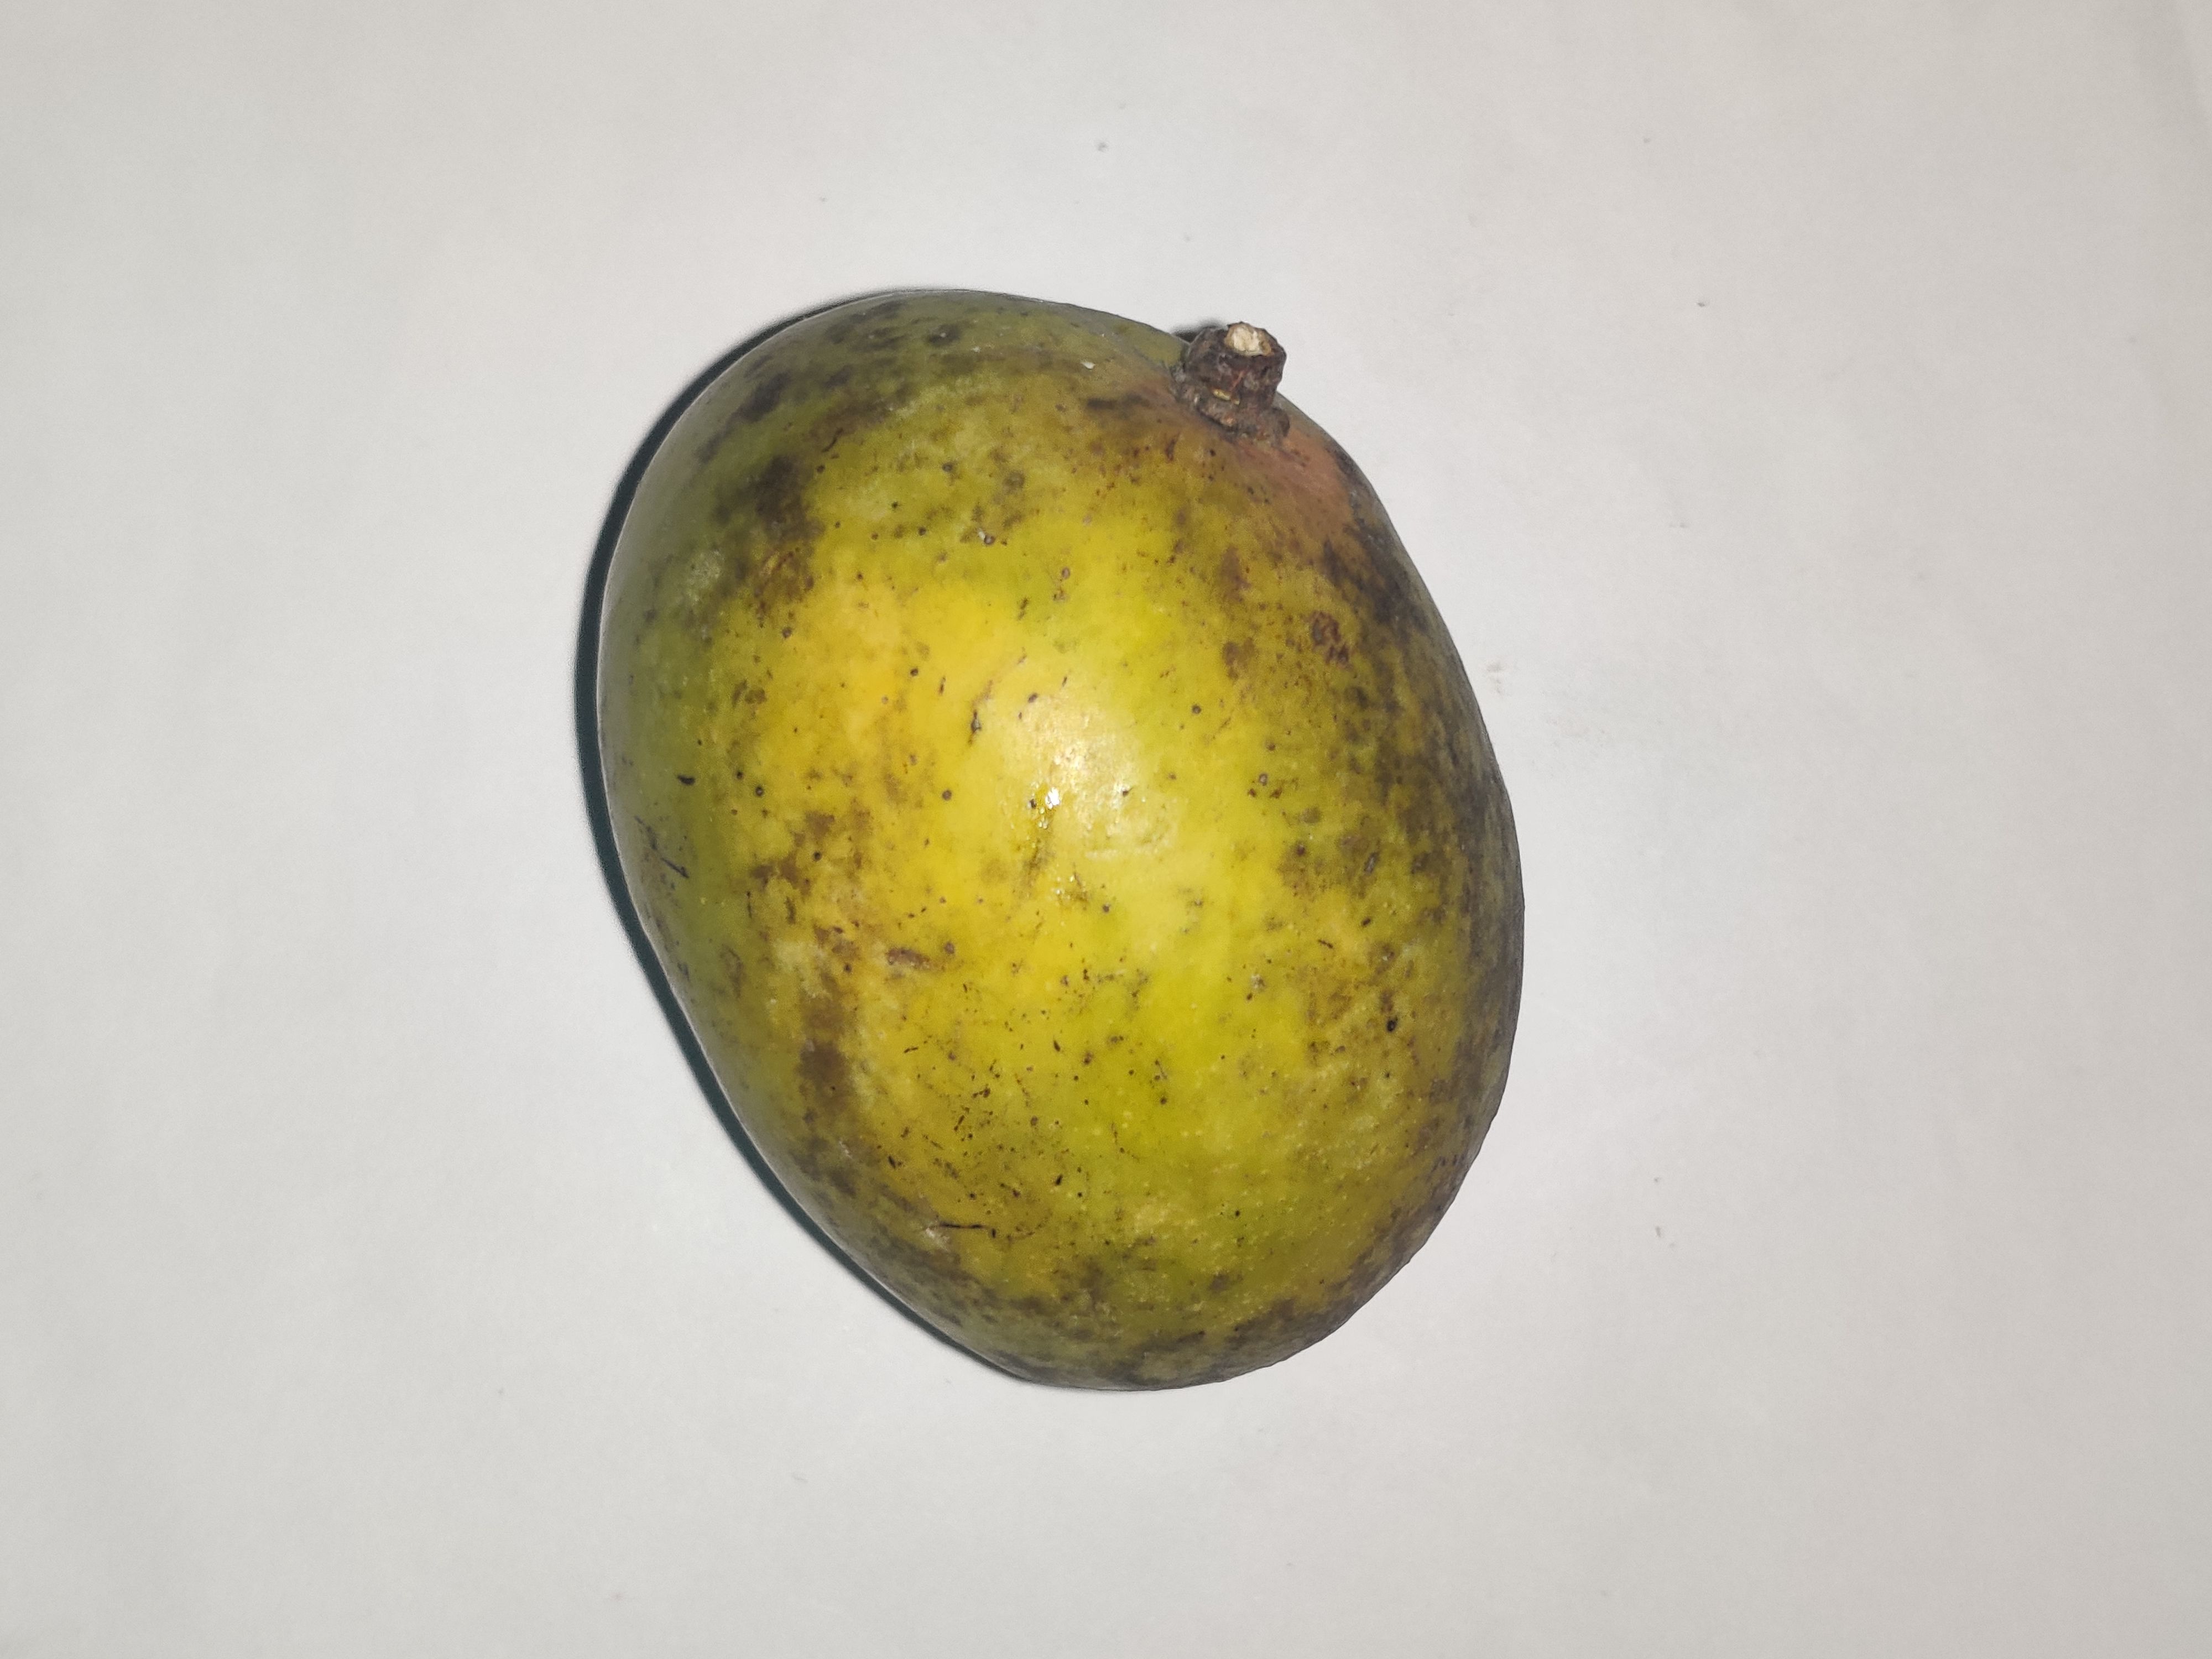
Fruit: mango
Grade: 3rd-grade